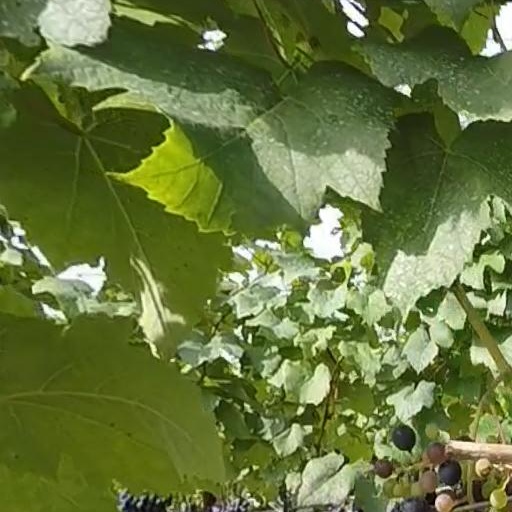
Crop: grape